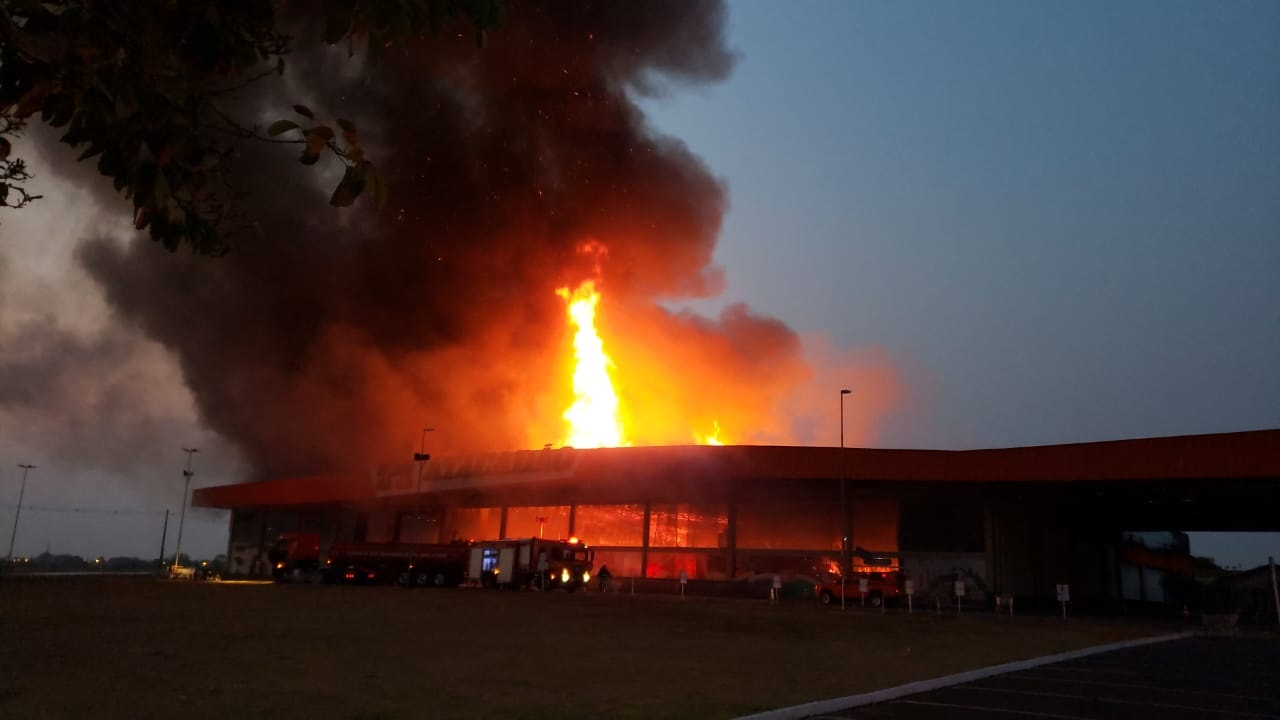
Fire: yes
Smoke: yes